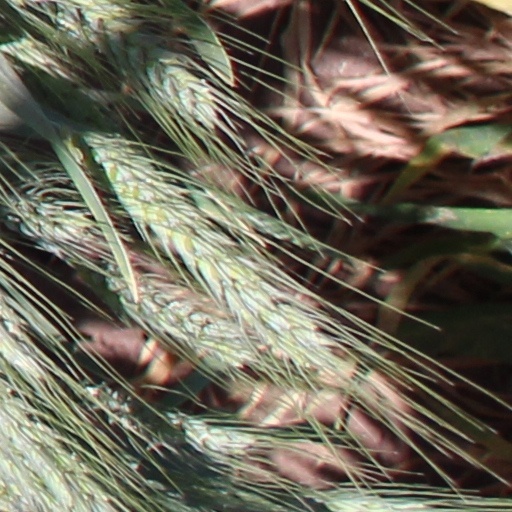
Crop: wheat